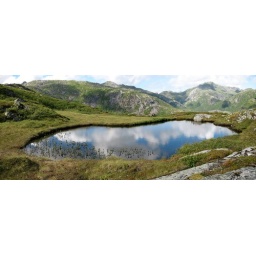
mirror lake above Svolvaer